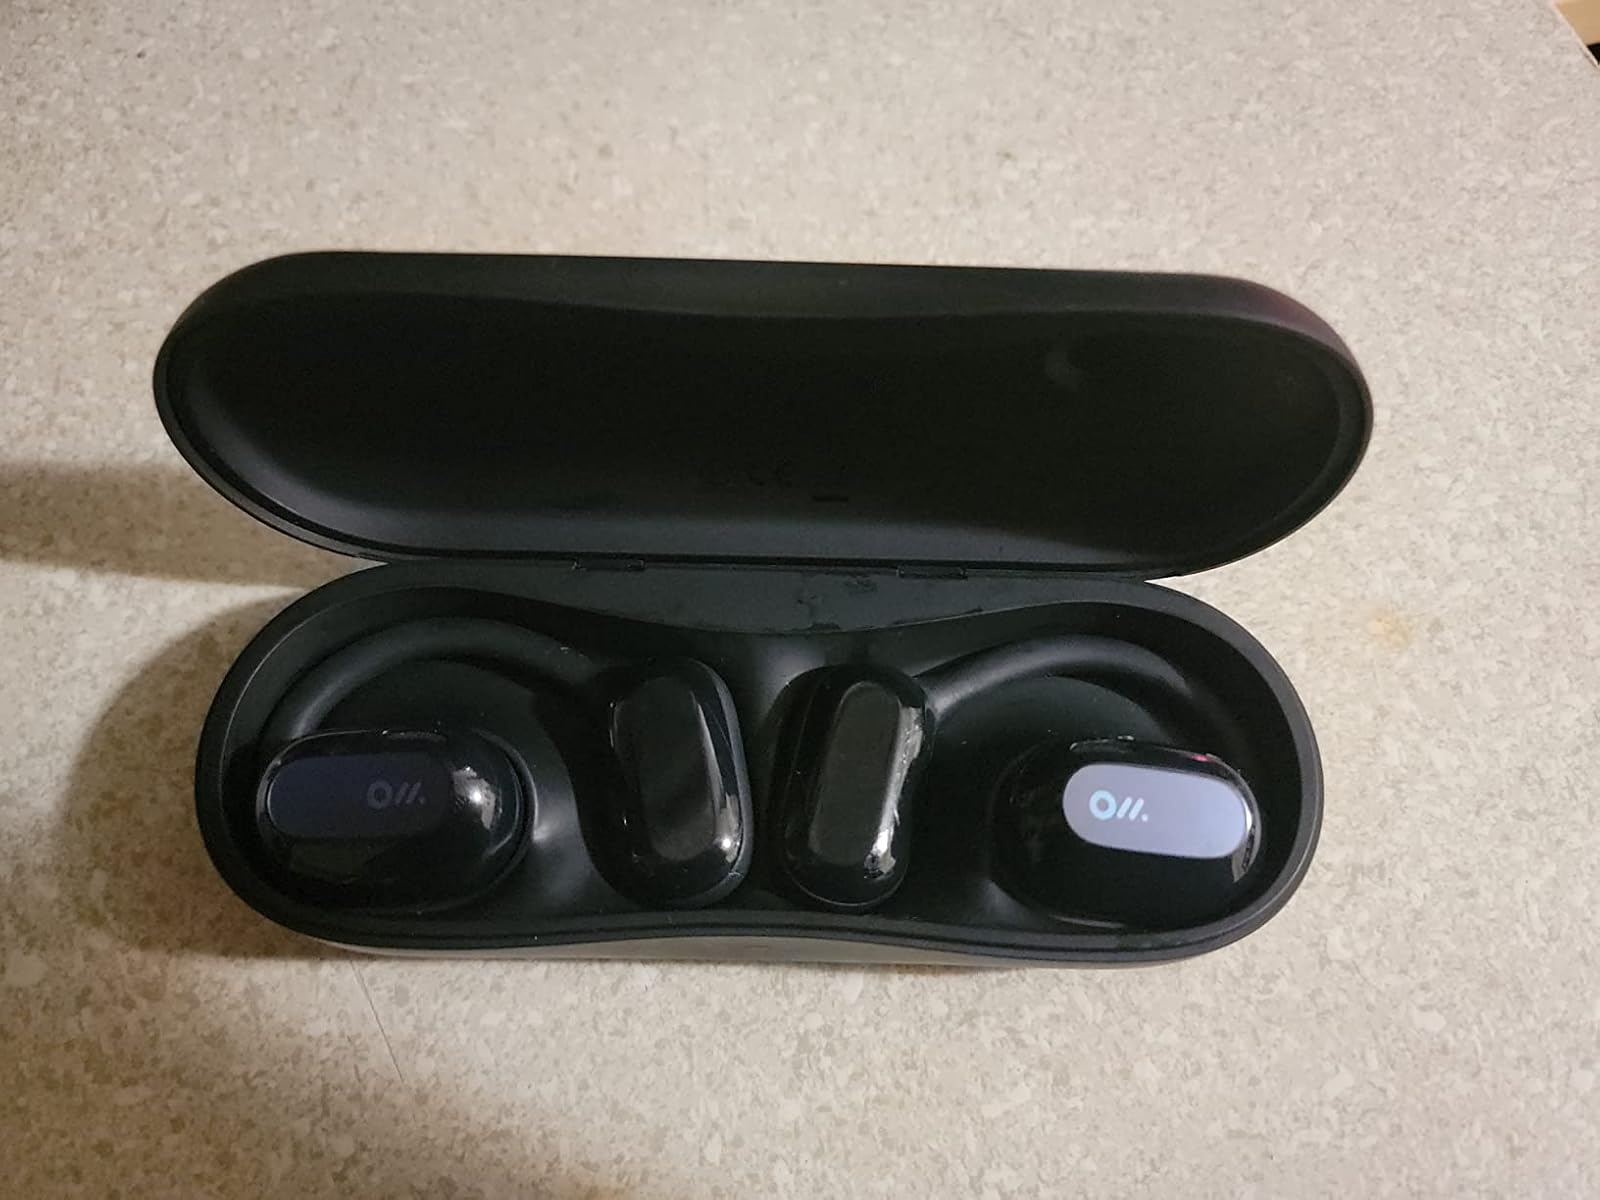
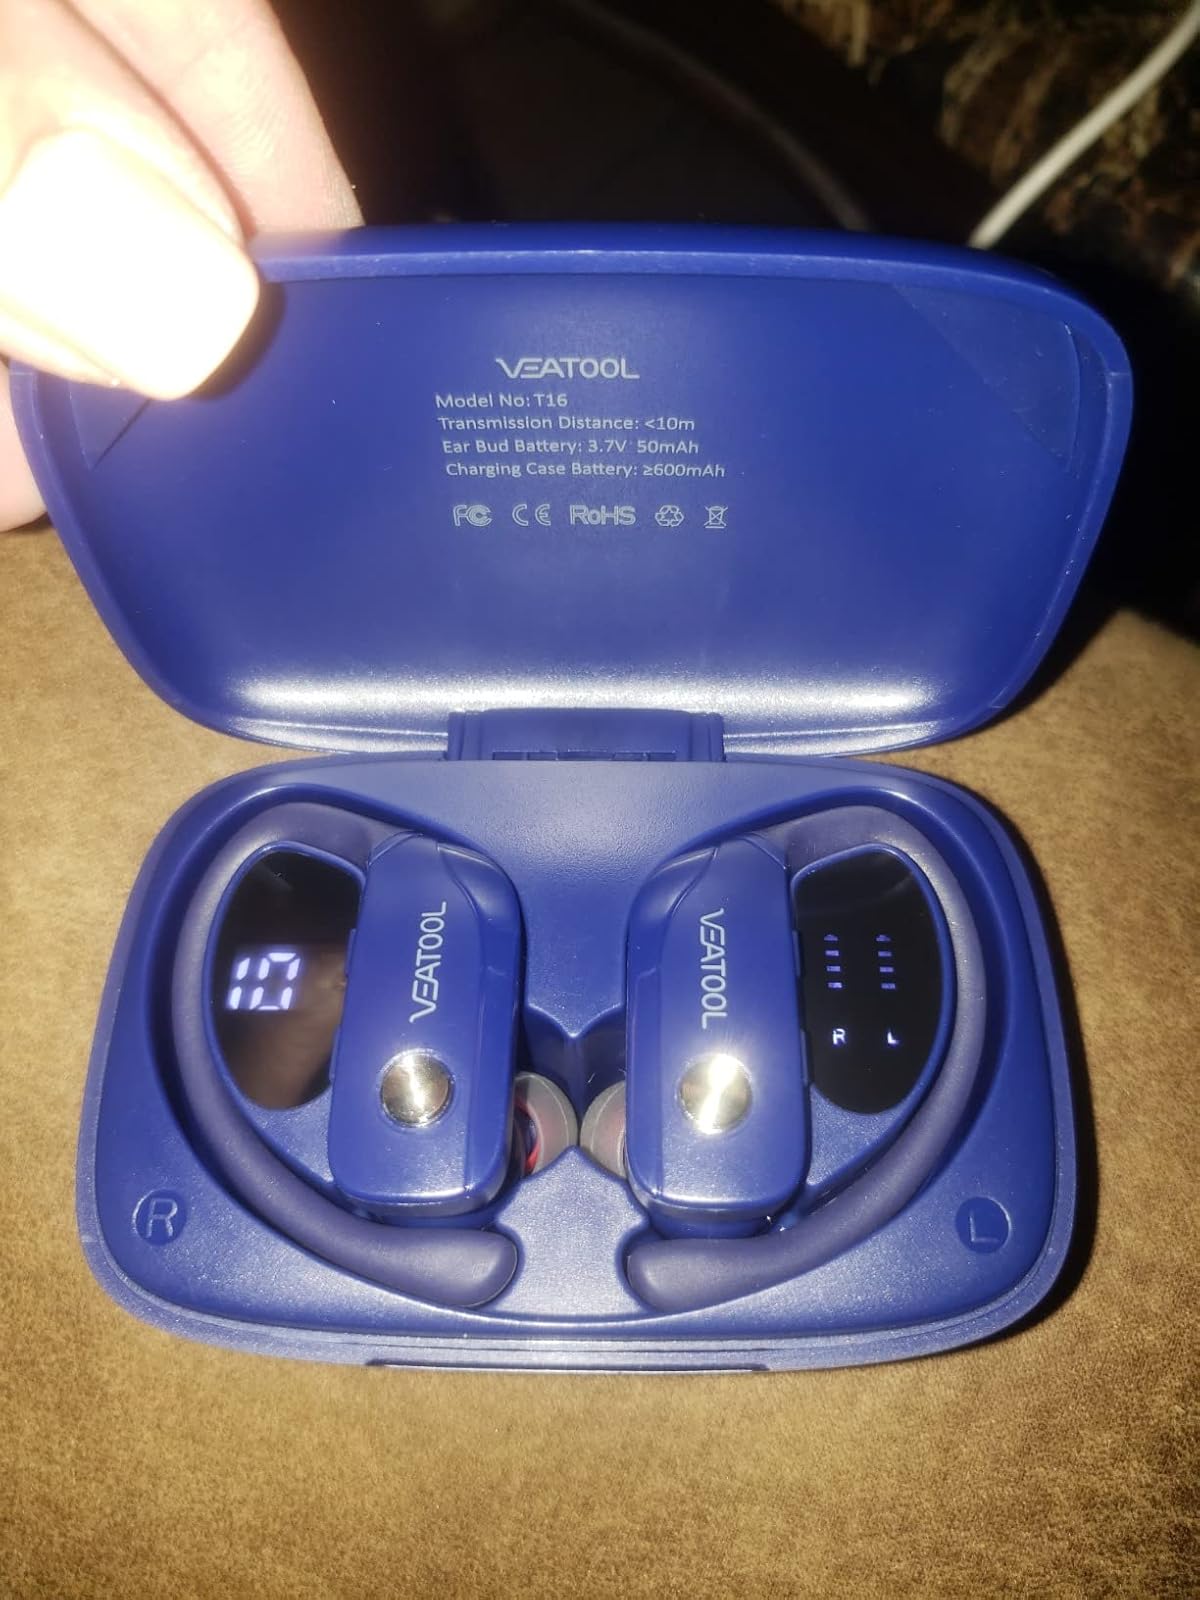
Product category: earbuds
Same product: no